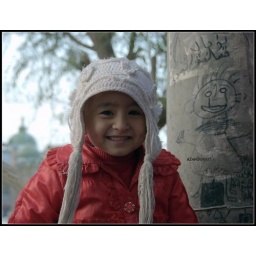
Cute little local girl at a street in Hetian. (Photosantai Competition end 30 oct 2010)